Murashige and Skoog medium

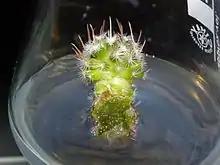
"Mammillaria" sp. on MS media in agar

Murashige and Skoog medium (or MSO or MS0 "(MS-zero)") is the most popular plant growth medium used in the laboratories worldwide for cultivation of plant cell culture on agar.